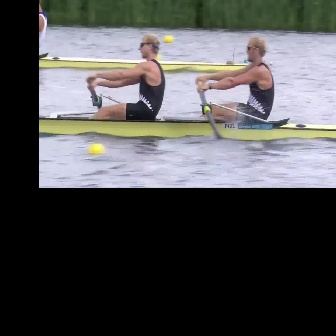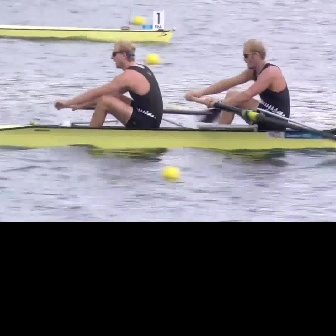
  Please identify the target specified by the bounding box [180,35,273,128] in the first image and locate it in the second image. Return the coordinates in [x_min,y_min,x_max,y_max] format.
Answer: [185,38,290,143]